Chris Maxwell (footballer)

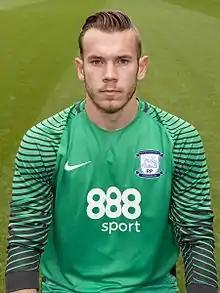
Maxwell with Preston North End in 2016

Christopher Ethan Maxwell (born 30 July 1990) is a Welsh professional footballer who plays as a goalkeeper for club Huddersfield Town. He is a former Wales under-23 international.